Adolphe Garrigou

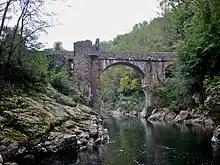
Pont du Diable

Adolphe Garrigou discovered, among a large quantity of graffiti, a discoidal stele engraved with a five-pointed star. He then engaged in exploring the caves of Ussat, Ornolac, and Bouan. His field research provided evidence that the Sabarthès mountains had indeed served as a refuge for the Cathars. In Ussat, within the cave called "Bethlehem," he found the pentagram engraved in the rock. Inside the Ornolac cave, he discovered a bronze plate depicting a relief sculpture of a dove, identical to those found later at Montségur.